Glen Rock (boulder)

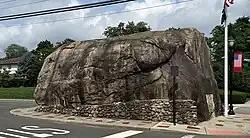
The Glen Rock in 2023

The Glen Rock is a 570-ton boulder located in Glen Rock, New Jersey, United States. The boulder, which is the namesake of the town in which it is located, is the largest glacial erratic found atop Triassic bedrock in the state of New Jersey. The exact origin of the rock is uncertain, though studies alternatively place its origin in New York State's Hudson Highlands and the New Jersey Highlands. The Glen Rock, which is composed of gneiss, is located in the center of a former glacial lake.